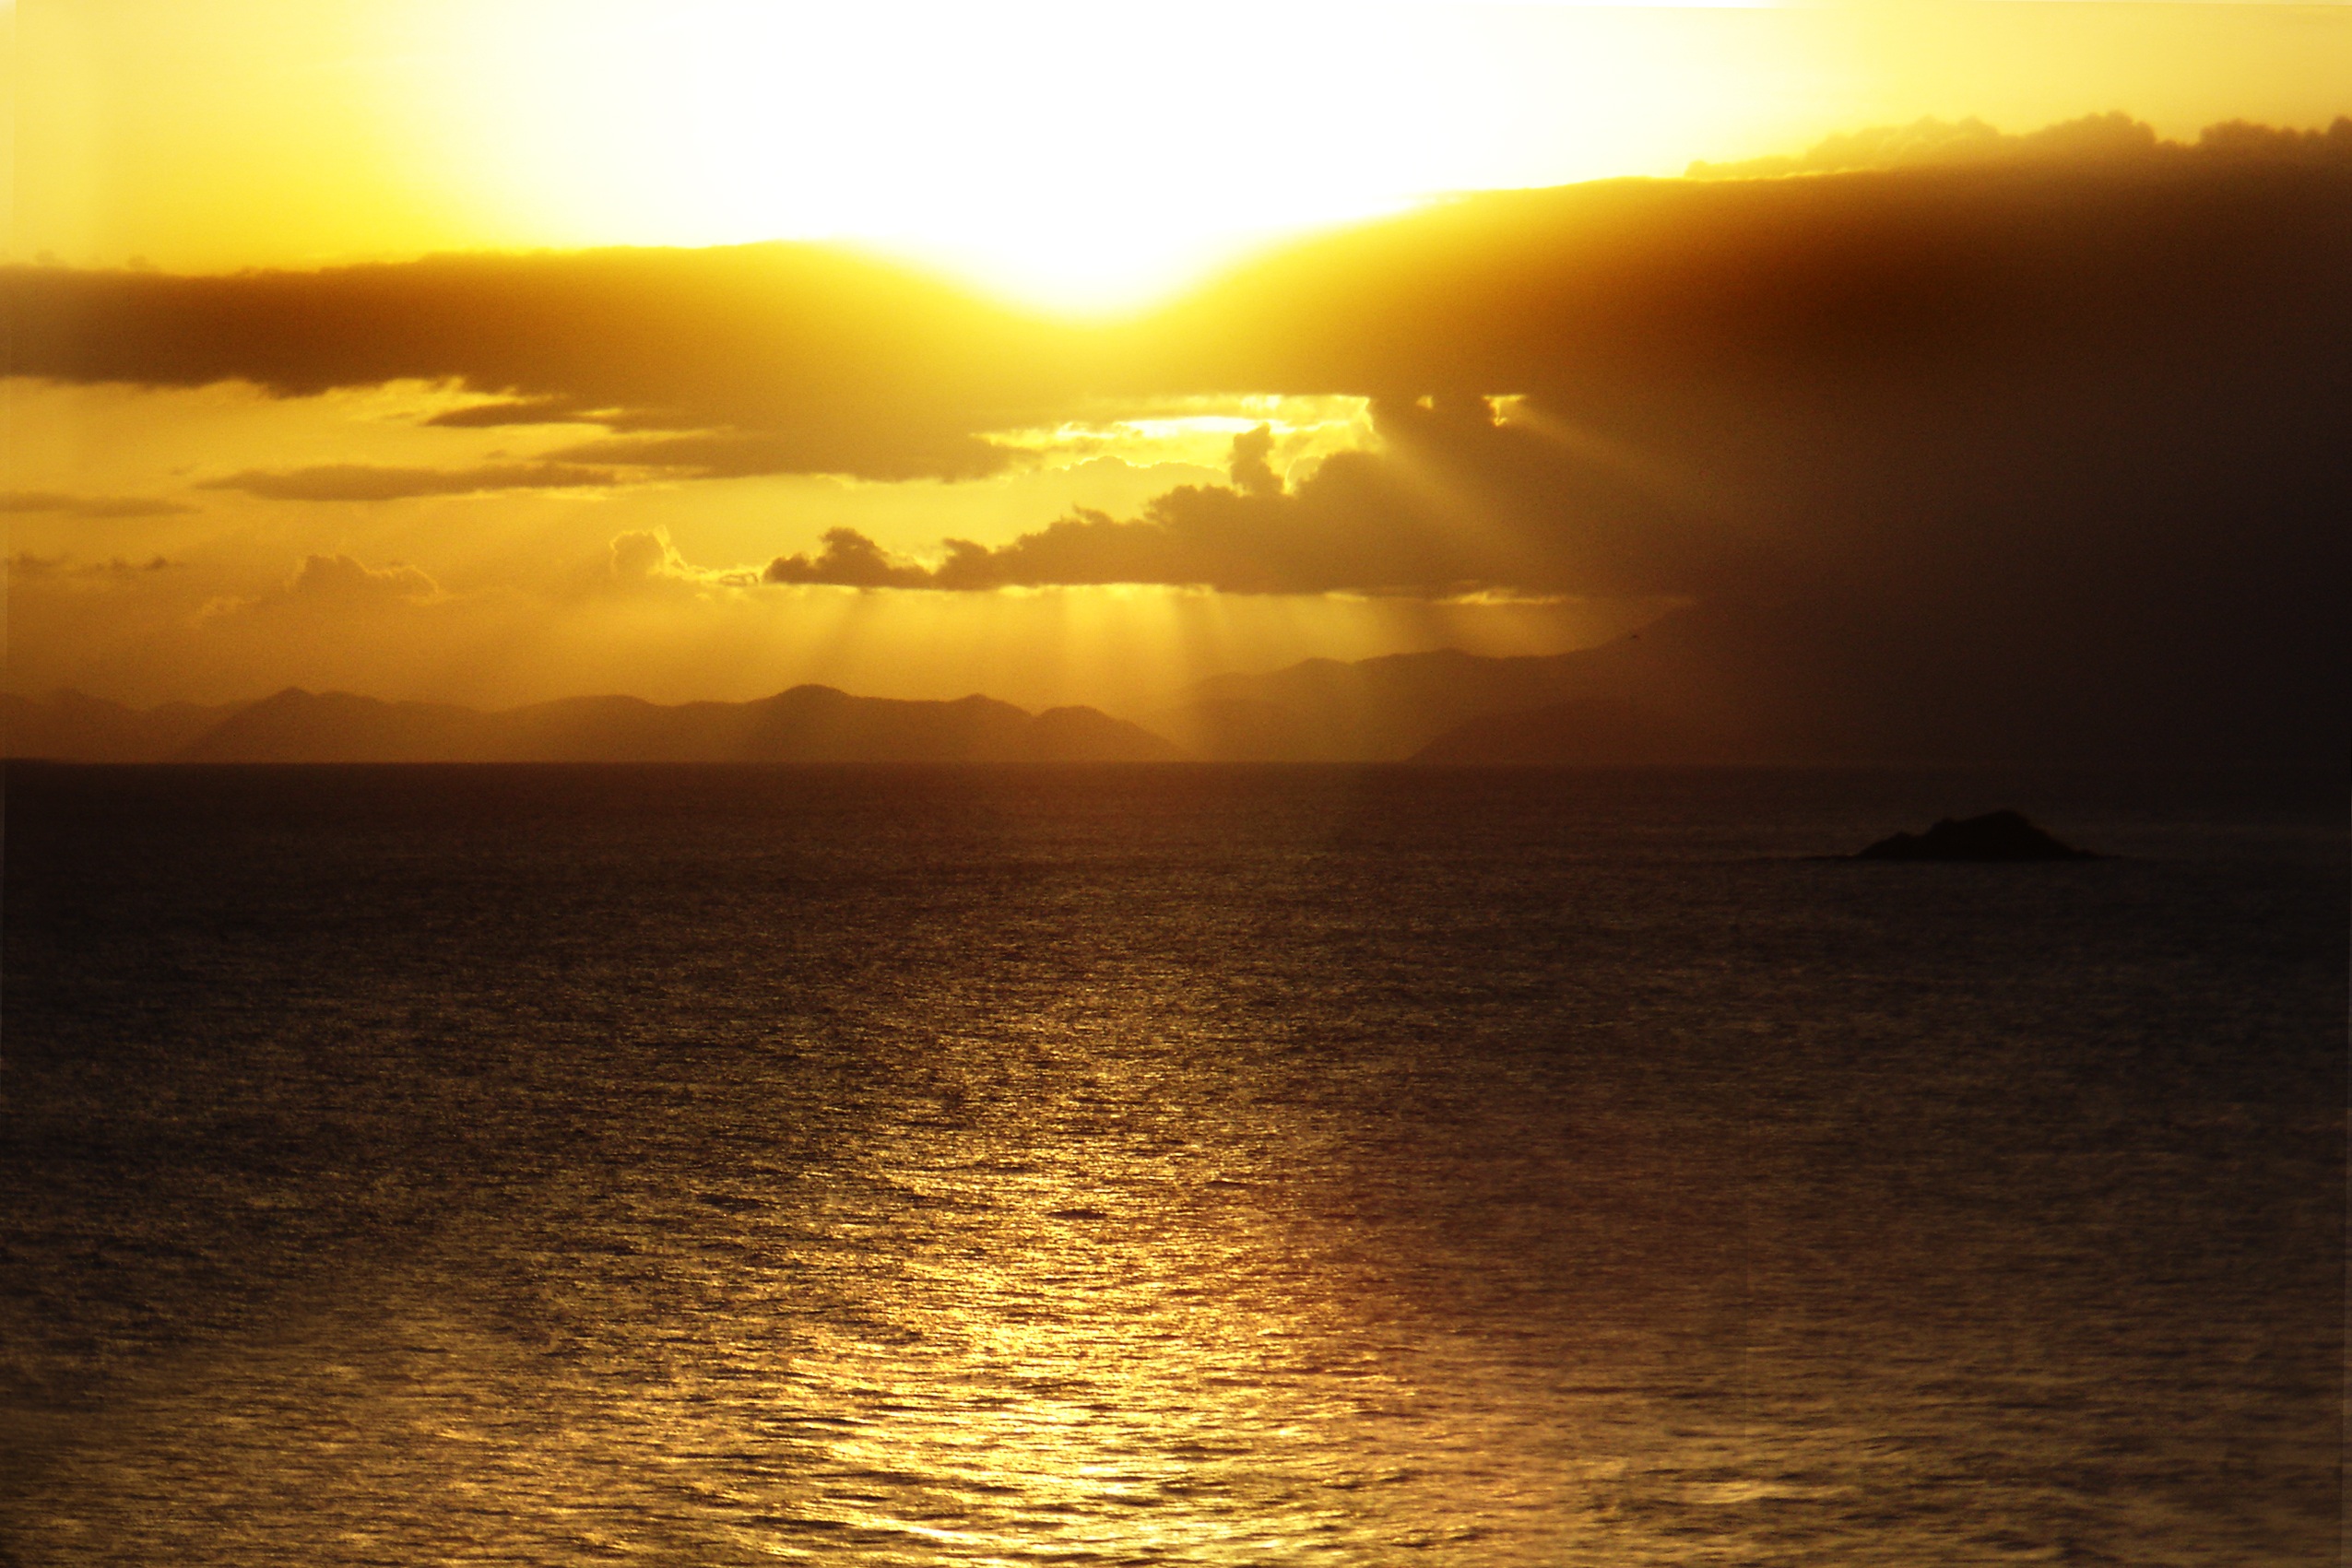
sea, coast, ocean, horizon, cloud, sun, sunrise, sunset, sunlight, morning, wave, dawn, dusk, evening, clouds, mar, afterglow, wind wave, red sky at morning, rays of rol